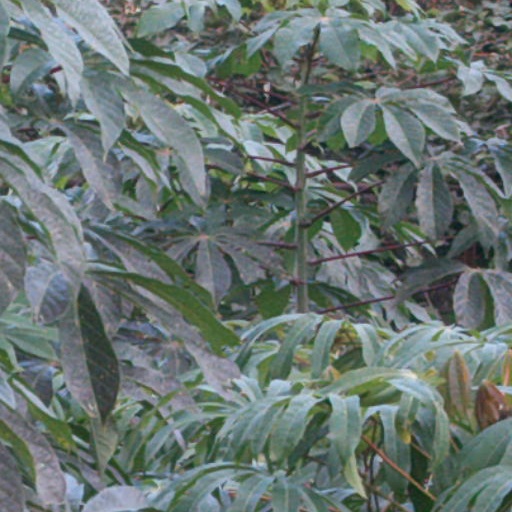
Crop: cassava